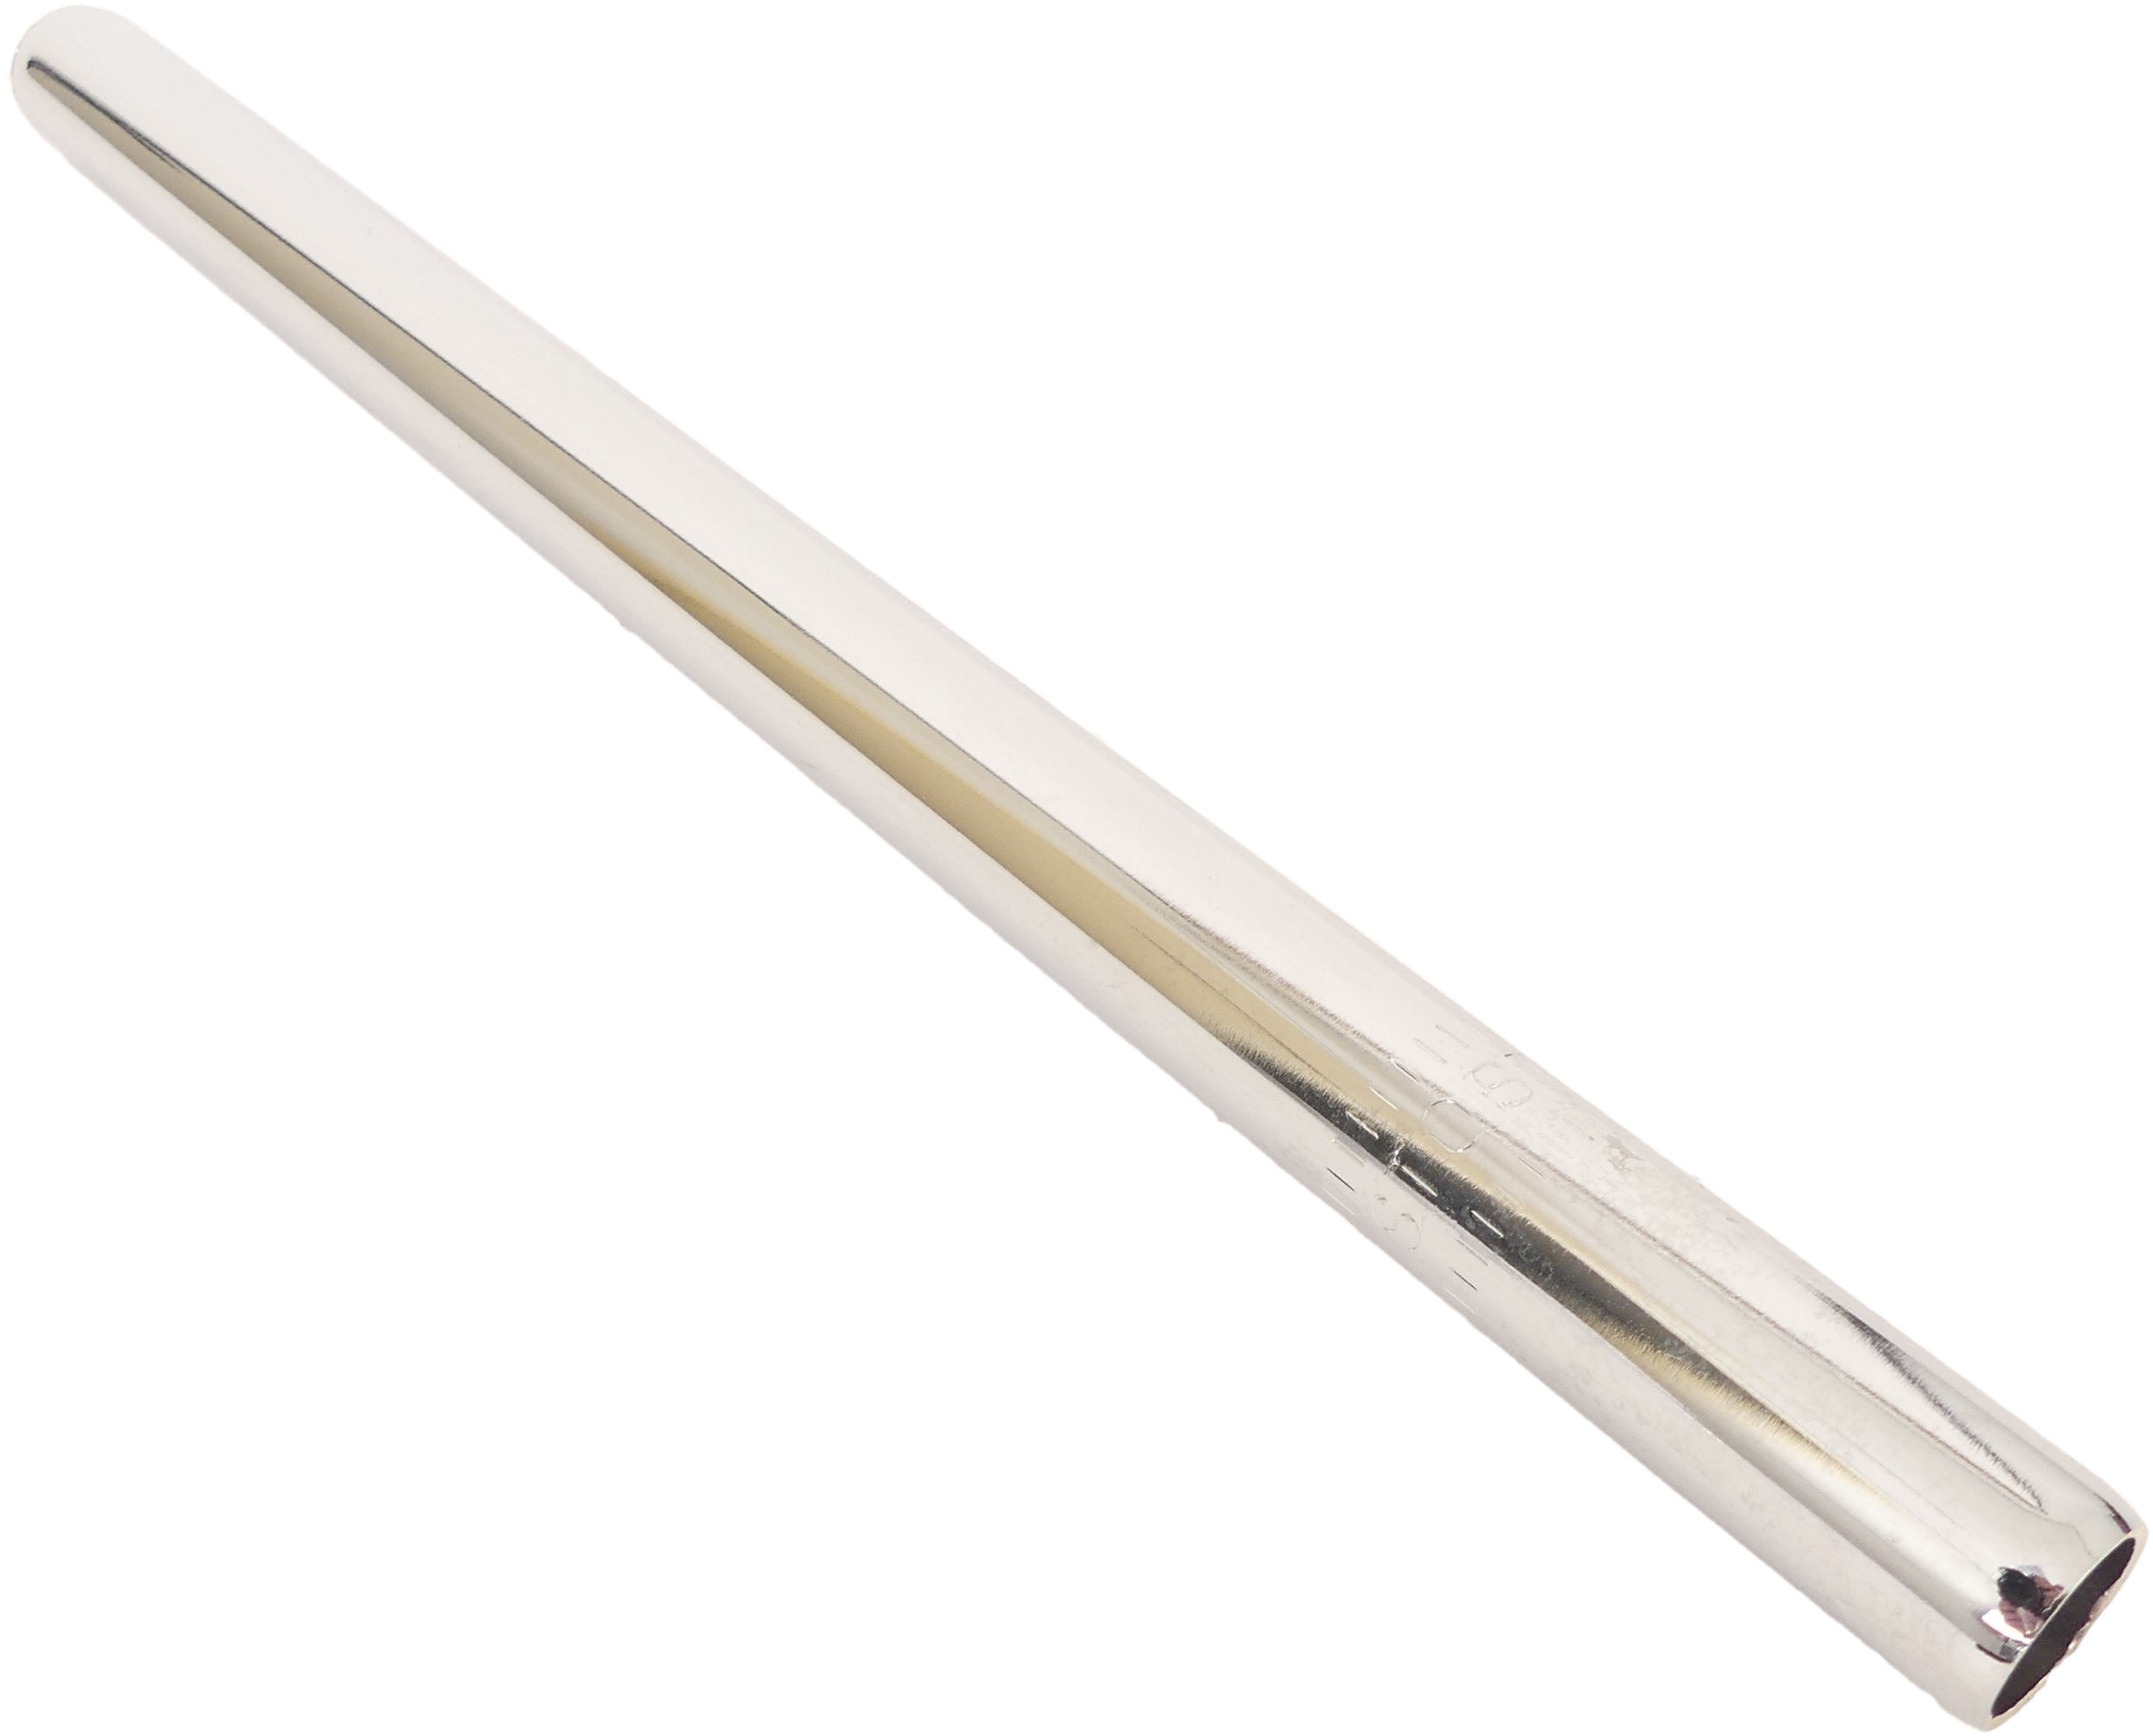
Zadelpen Vinty ø22,0 mm / 350 mm - chroom
Brand: VINTY
De Zadelpen Vinty Ø22,0 mm / 350 mm in chroom combineert stijl met functionaliteit voor dagelijks fietsplezier. Met zijn tijdloze chrome afwerking krijgt je fiets niet alleen een strak uiterlijk, maar ook duurzaamheid en weerstand tegen slijtage. Diameter Ø22,0 mm en Lengte 350 mm voor veelzijdige zithoogte-instelling en compatibiliteit met veel frames. Chroomafwerking voor een glanzende, duurzame afwerking die corrosiebestendig is en lang meegaat. Soepele verstelling en betrouwbare bevestiging dankzij nauwkeurig vervaardigde onderdelen. Robuuste constructie die dagelijkse ritten en lange tochten probleemloos aankan. Eenvoudige installatie met standaard bouten en klemmen voor snelle montage. Voeg de Vinty zadelpen toe aan je fiets en geniet van een comfortabele zithouding en een strakke look bij elke rit.
Category: Sporting Goods > Outdoor Recreation > Cycling > Bicycle Parts > Bicycle Seatposts